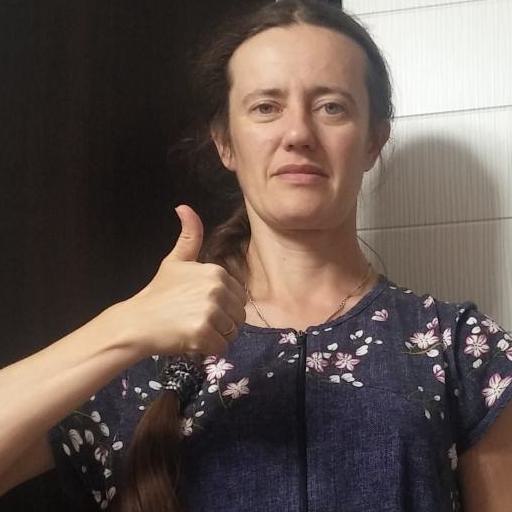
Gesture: like